DJ Hero

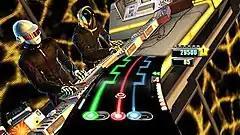
A video game screen. At the bottom, a curved arc shows three colored lines (green, red, and blue) that have round gems on them as well as move back and forth along the arc. A meter shows a scoring value and number of stars. Above and behind this, two human characters are using shown using a turntable mixer; the two characters are wearing black, futuristic objects and wear helmets to mask their identity.

"DJ Hero" primarily simulates turntablism, a musical style used by disc jockeys to create a new mashup song by incorporating one or more previously recorded songs played on record players along with sound effect generators. The game features score attack gameplay similar to the "Guitar Hero" games. The controller consists of a wireless deck consisting of a movable turntable that supports 3 "stream" buttons, an effects dial, a crossfader, and a "Euphoria" button; a hidden panel contains additional controller buttons to interact with the gaming console outside of the game. A portion of the controller can be detached and reattached to adapt the unit for left-handed players. Notes travel in an arc across a spinning record on screen, and the player holds down one of the 3 stream buttons to play notes; two buttons reflect the two songs used in that particular mix, and the third represents samples to add to the mix which can be adjusted with the effects dial. The player must also constantly adjust the crossfader to match onscreen symbols, which alters the relative volume of the songs as to bring one song to the forefront of the mix for a short time. Certain tracks are shown on screen as a series of up or down arrow, representing scratching sections, requiring the player to turn the turntable in the direction of the arrows while holding down the button to score points, mimicking the scratching of the record needle on vinyl albums. "Euphoria" is equivalent to "Guitar Hero"'s Star Power, collected by successfully completing specific phrases in the song mix, called Perfect Regions, and can be released by pressing the Euphoria button, doubling the player's current multiplier as well as automatic crossfading when active. There is also a "Rewind" meter that builds through consistent successful playing, and once full, allows the player to rewind the song to fix errors in their performance. The player must continue to perform well or their performance meter will drop and the music track will cut out. Failing the song is not possible, unlike in "Guitar Hero" games.